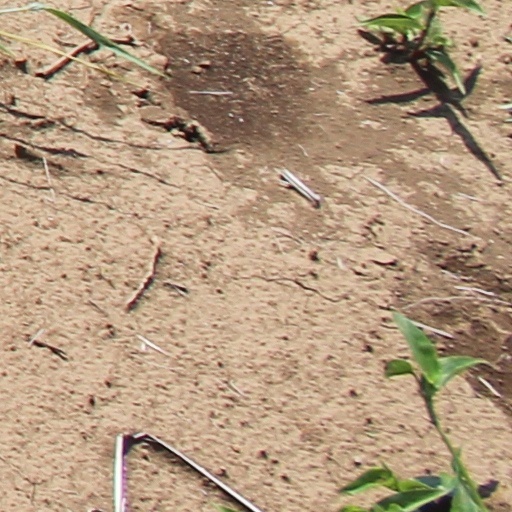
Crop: wheat